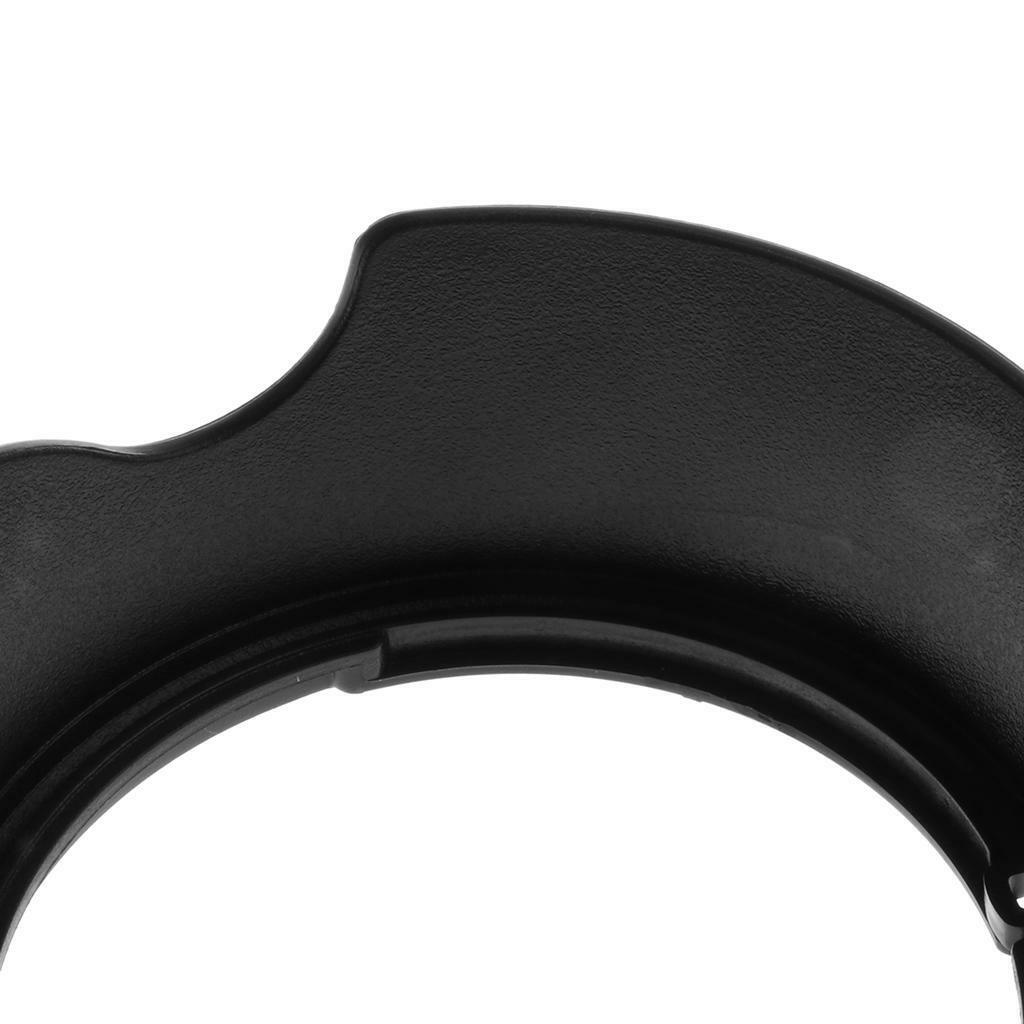
Lens Hood Compatible EW-63C for Canon EF-S 18-55mm f/3.5-5.6 IS STM -Black
Description: Compatible with: for Canon EF-S 18-55mm f/3.5-5.6 IS STM lens Handy reversible design allows you to attach the hood in reverse for easy storage in your bag. Made of high impact plastic for an extremely solid and lightweight feel. Protects your lens from accidental impact and the elements. Lens hoods are one of the most important accessories you can purchase to improve the quality of your photos, and usually the most overlooked by beginner and amateur photographers. Specification: For use with: for Canon 700D 100D 18-55mm STM Material: ABS Color: Black Dimensions: approx. 63mm Package Includes: 1 x Lens Hood for EW-63C
Brand: Shop2IndiaBei
Category: Cameras & Optics > Camera & Optic Accessories > Camera Lens Accessories > Lens Hoods